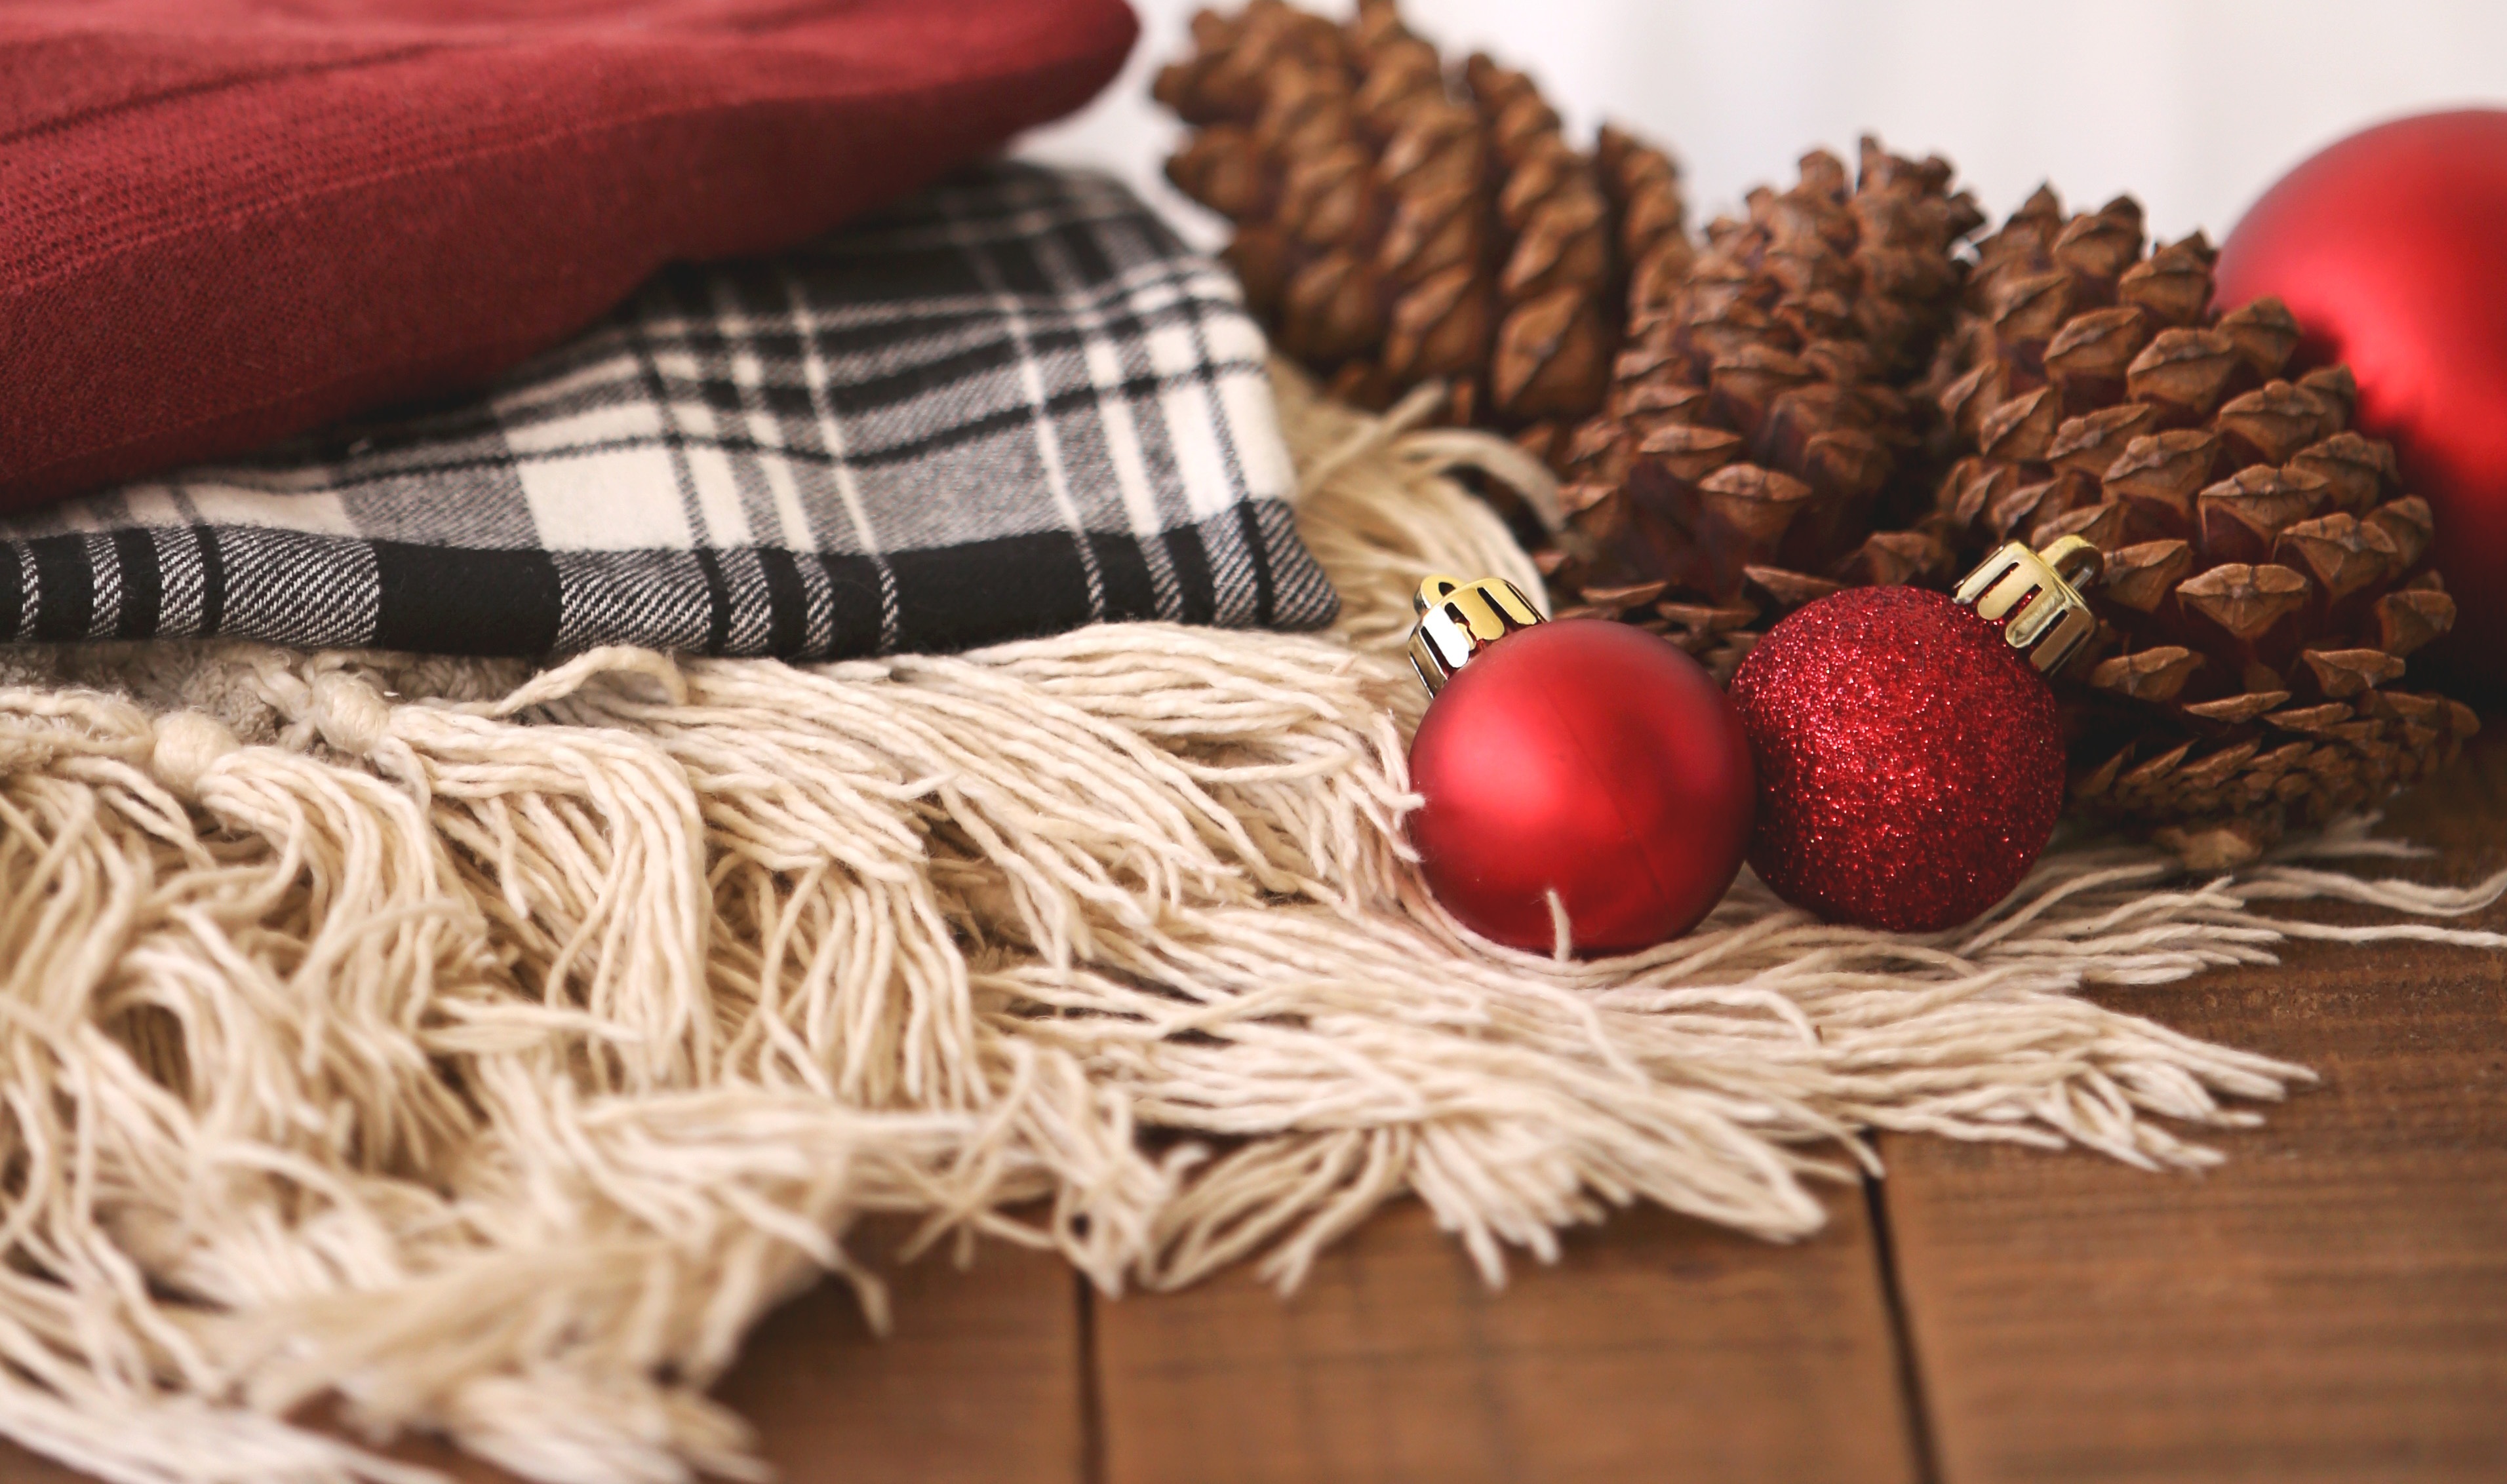
winter, rustic, food, red, produce, holiday, cozy, christmas, pine cone, festive, christmas decoration, flatlay, xmas, ornaments